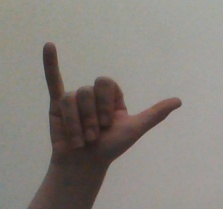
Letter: ya